Woolleigh, Beaford

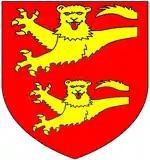
Arms of Hatch: "Gules, two demi-lions passant guardant in pale or"

The family of "de Hatch" succeeded Murdake at Woolleigh. The "de Hatch" family descended from Robert Atwater, son of William Atwater of South Molton, Devon, by his wife Jone de Wolrington, daughter and heiress of William de Wolrington of Hatch (alias "Hach, Hacche", etc.) in the parish of South Molton. According to Risdon, Hatch was the "lord of the royalty" of South Molton, thus the principal estate within that royal manor and borough. The Wolringtons were themselves heirs of the original "de Hatch" family, which died out in the male line. On receiving his maternal inheritance Robert Atwater adopted the surname "de Hatch", or "Hatch". Robert's son was Thomas Hatch, who married Mabill Leigh, daughter and heiress of Thomas Leigh of Leigh, near Tiverton.